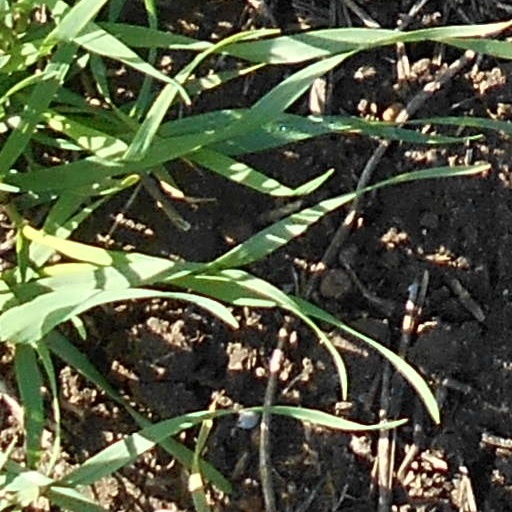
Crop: wheat